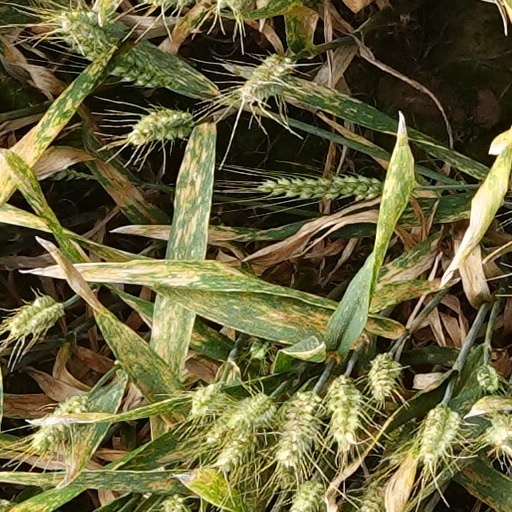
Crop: wheat